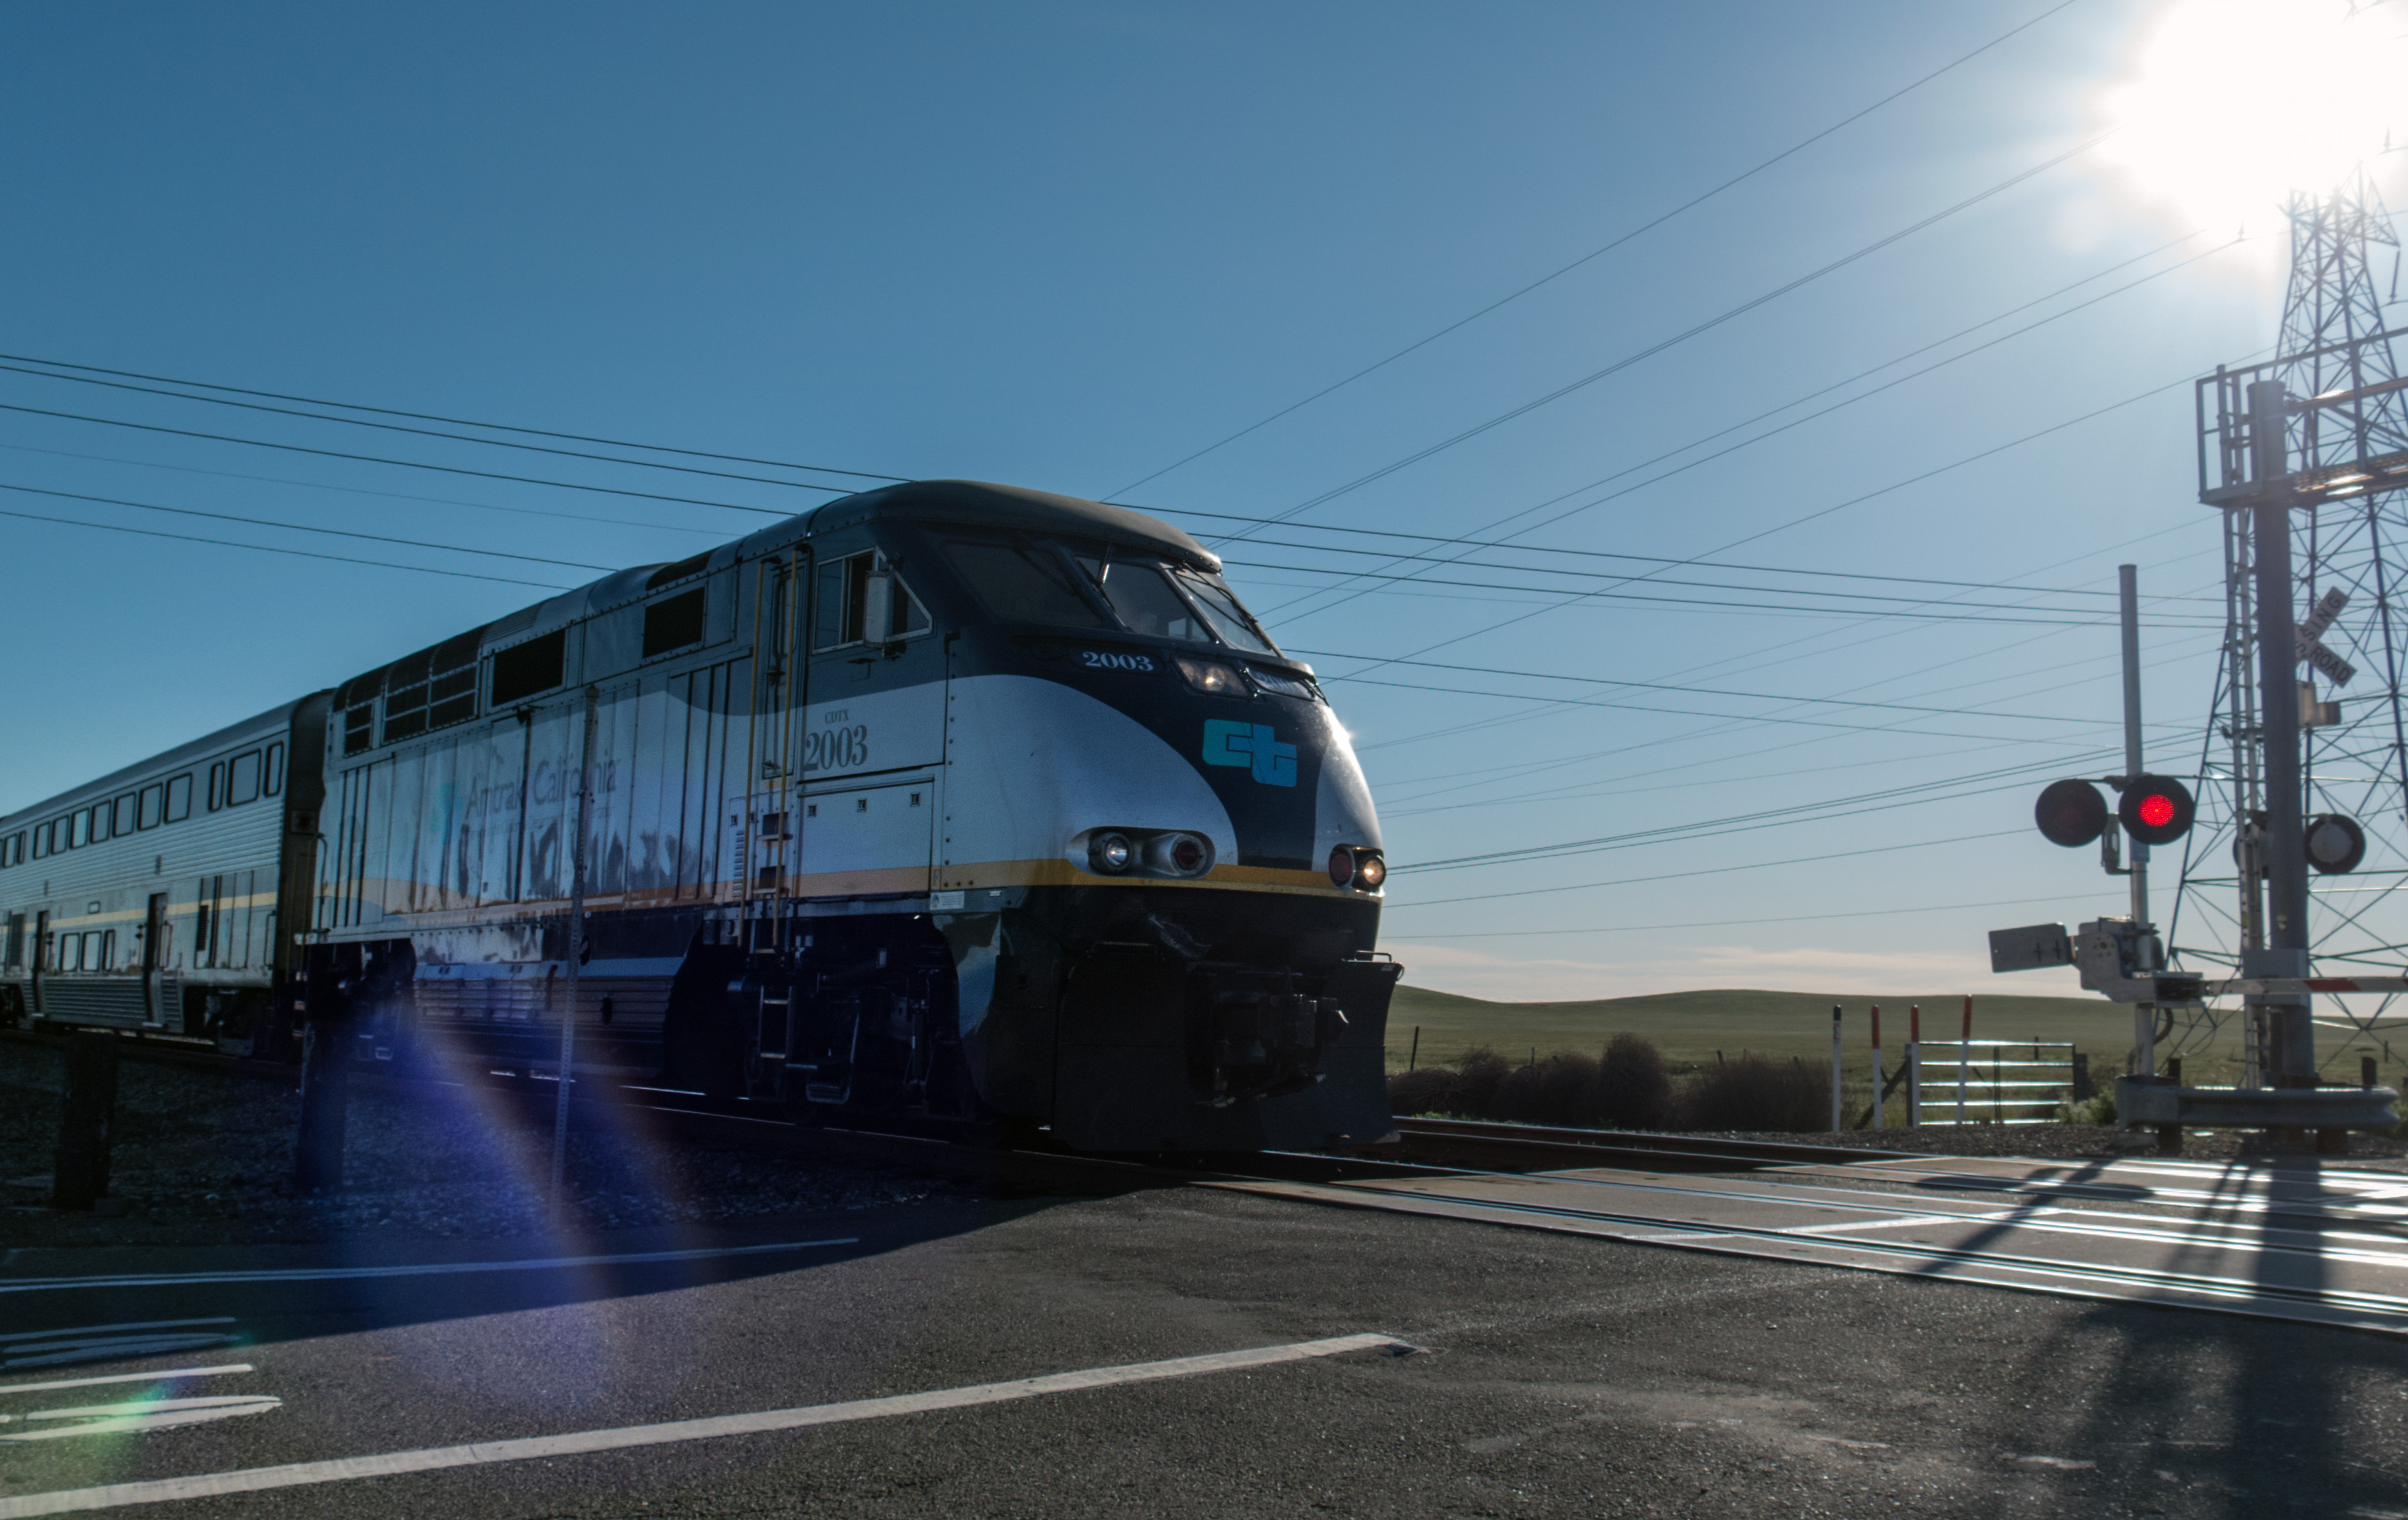
train, transport, vehicle, train station, electricity, lane, public transport, 2016, locomotive, 366, passenger, rail transport, tgv, land vehicle, rolling stock, metropolitan area, high speed rail